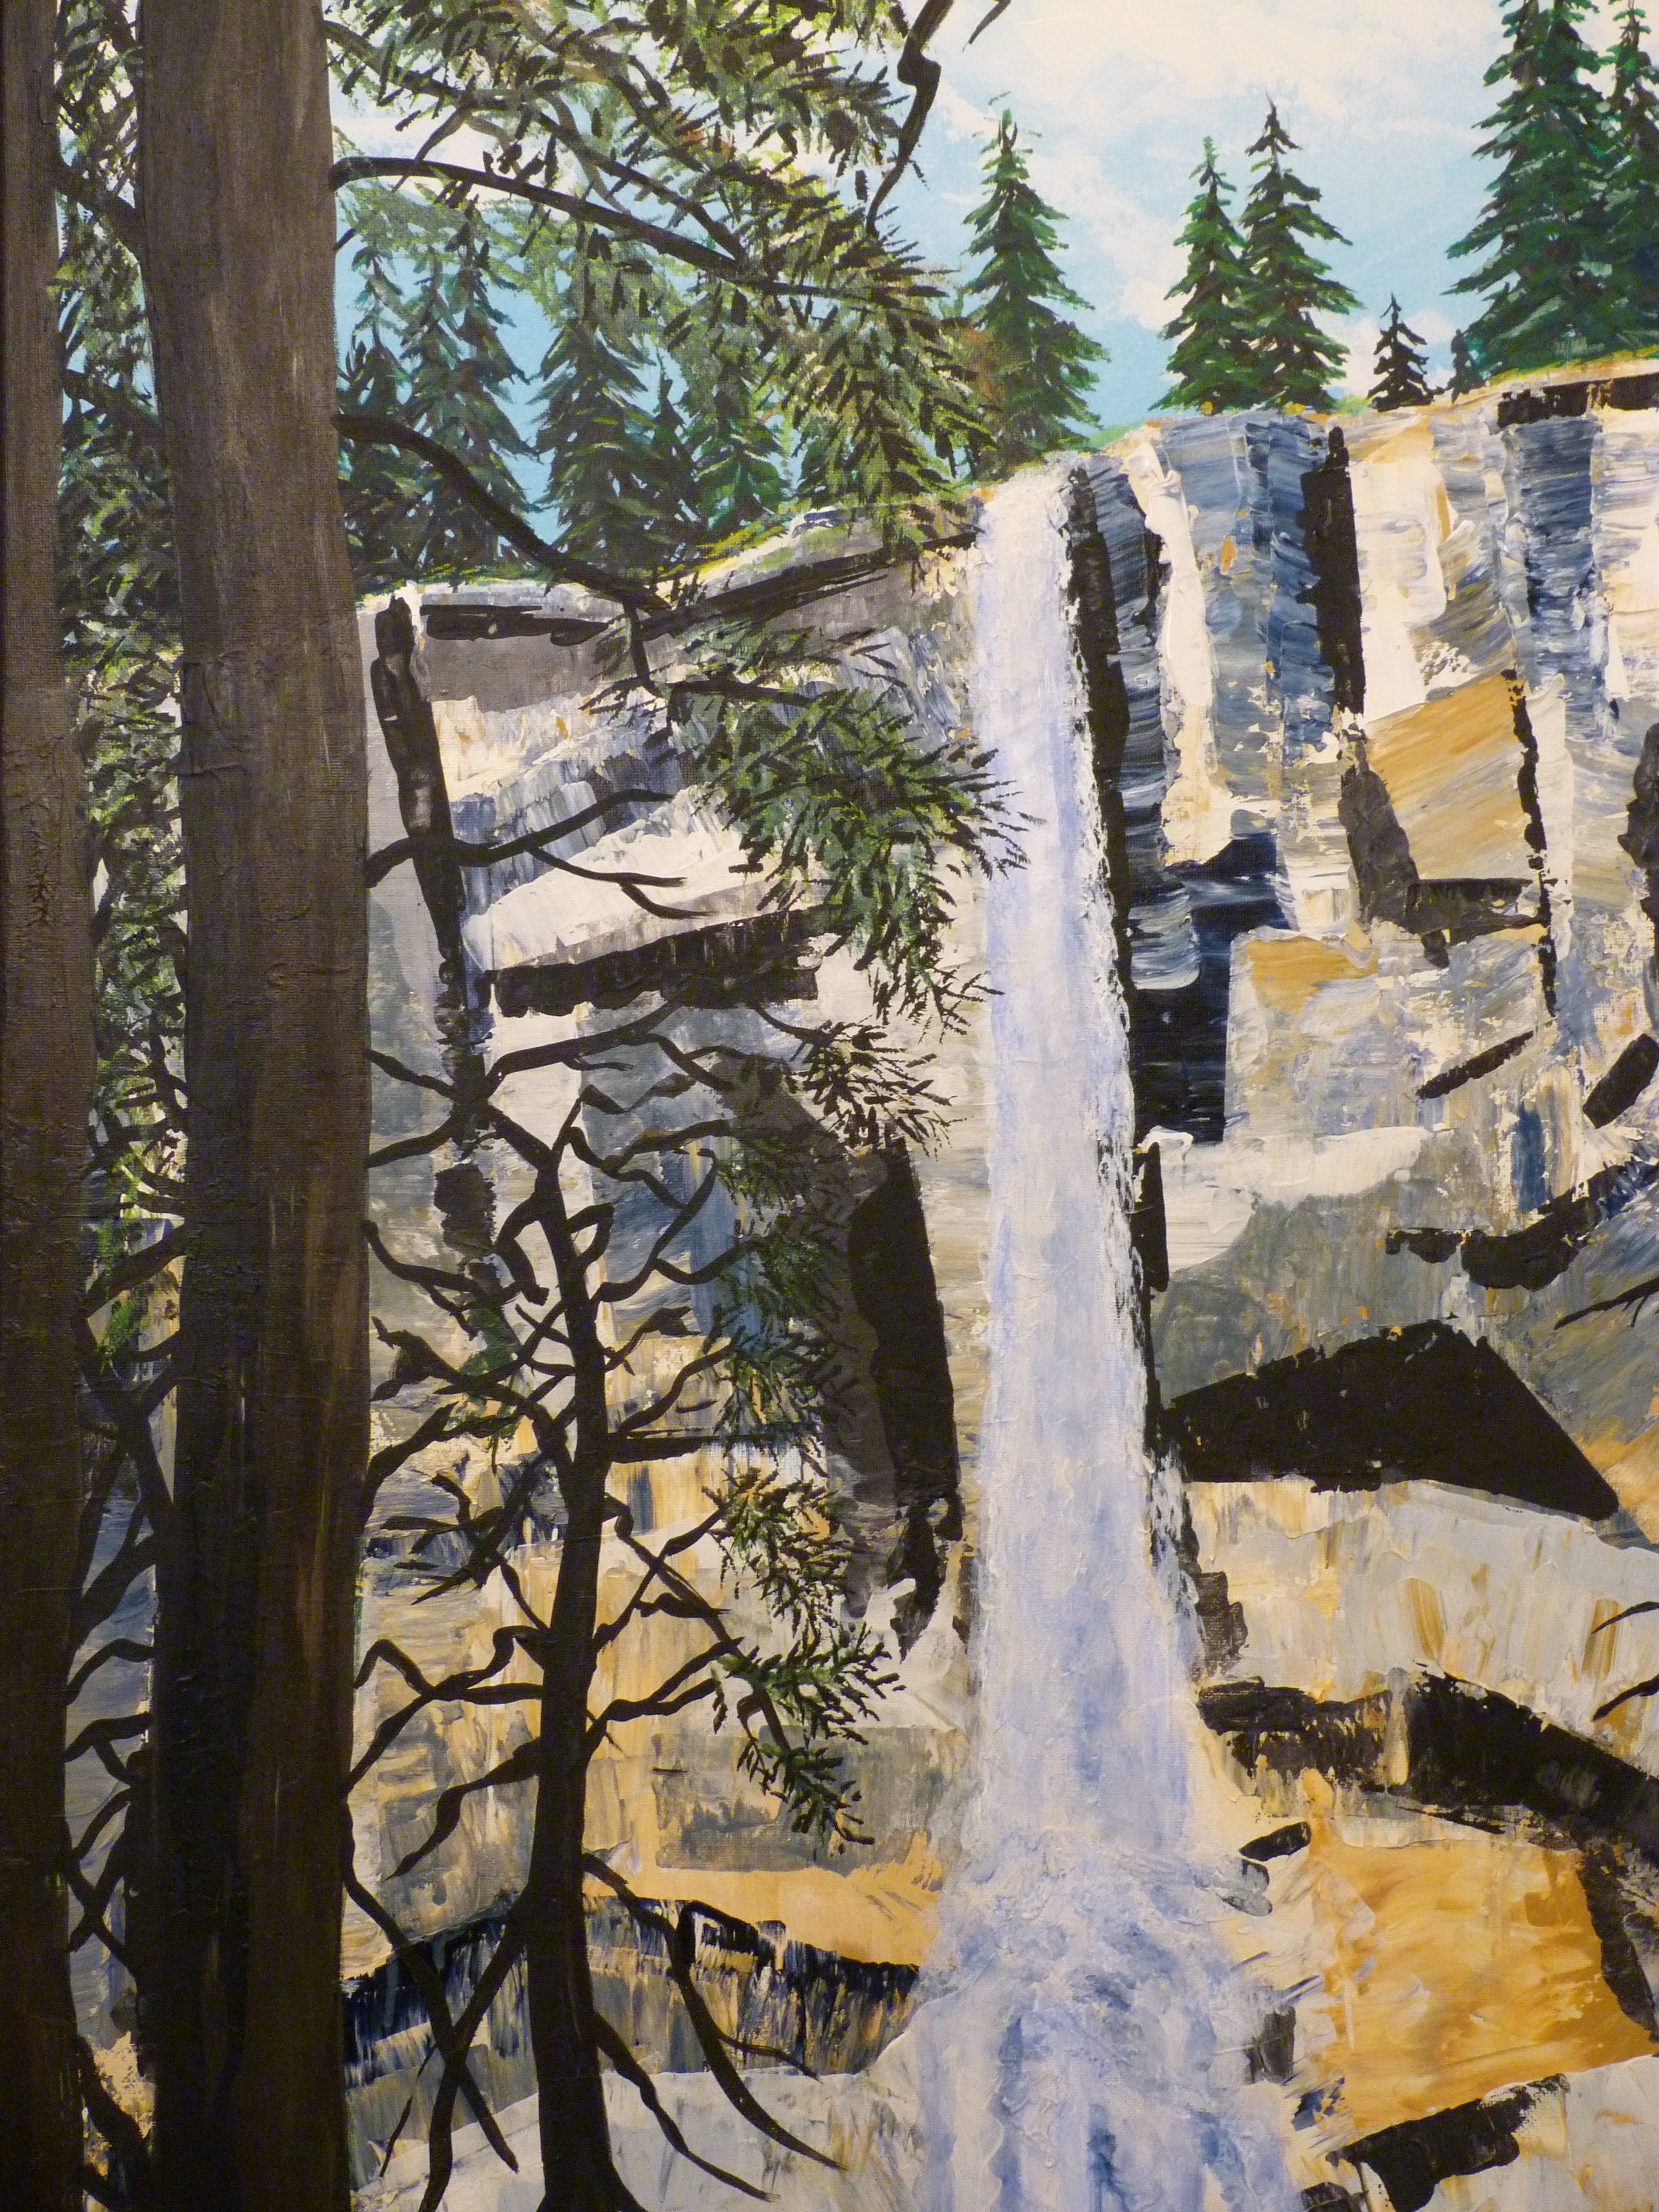
tree, rock, waterfall, wood, wall, material, painting, art, painted, acrylic paints